RC Lens

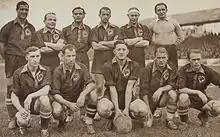
RC Lens squad during season 1937/1938

In 1937, Lens gained access to the first division after finishing first in the second division, led by such players as Stefan Dembicki and Spechtl. Lens even managed to reach the last 16 of the Coupe de France, although the team was eventually eliminated by the Red Star, 3–2.